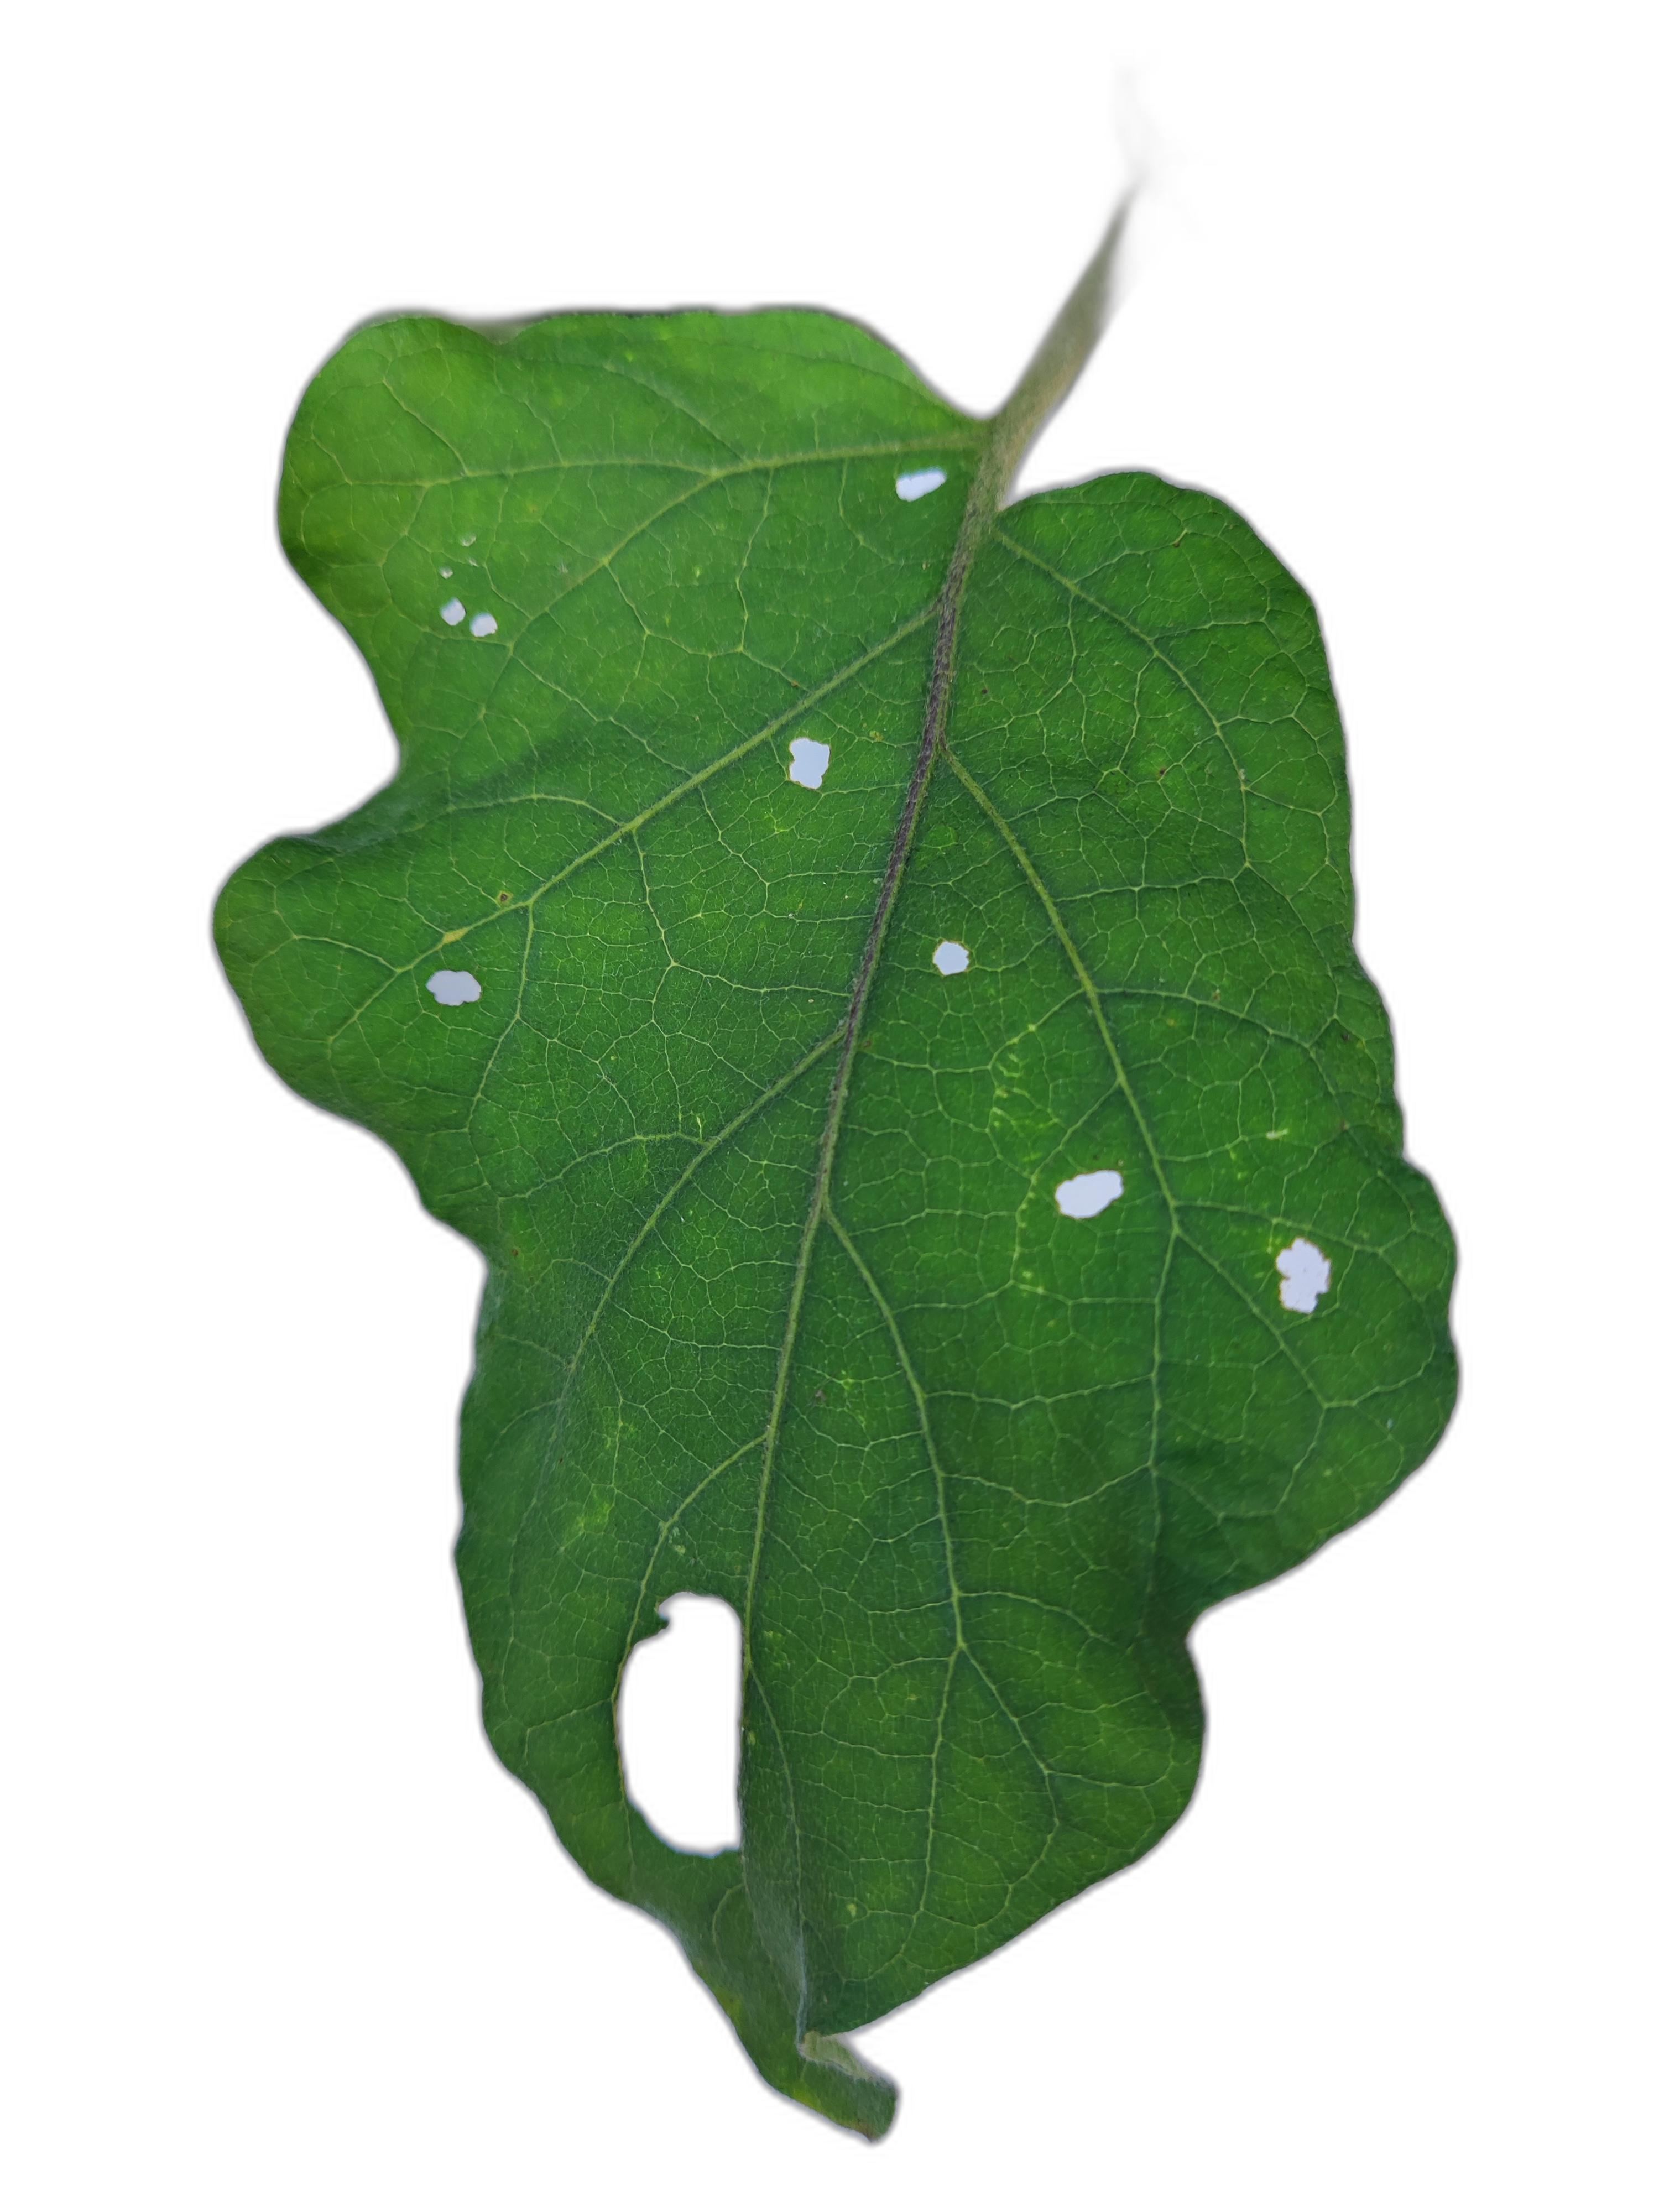
Label: Insect Pest Disease